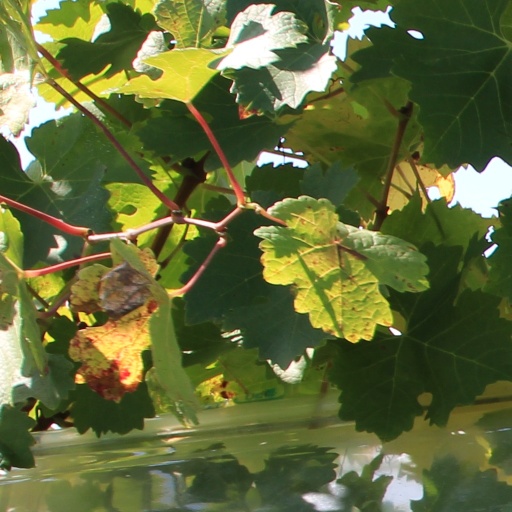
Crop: grape